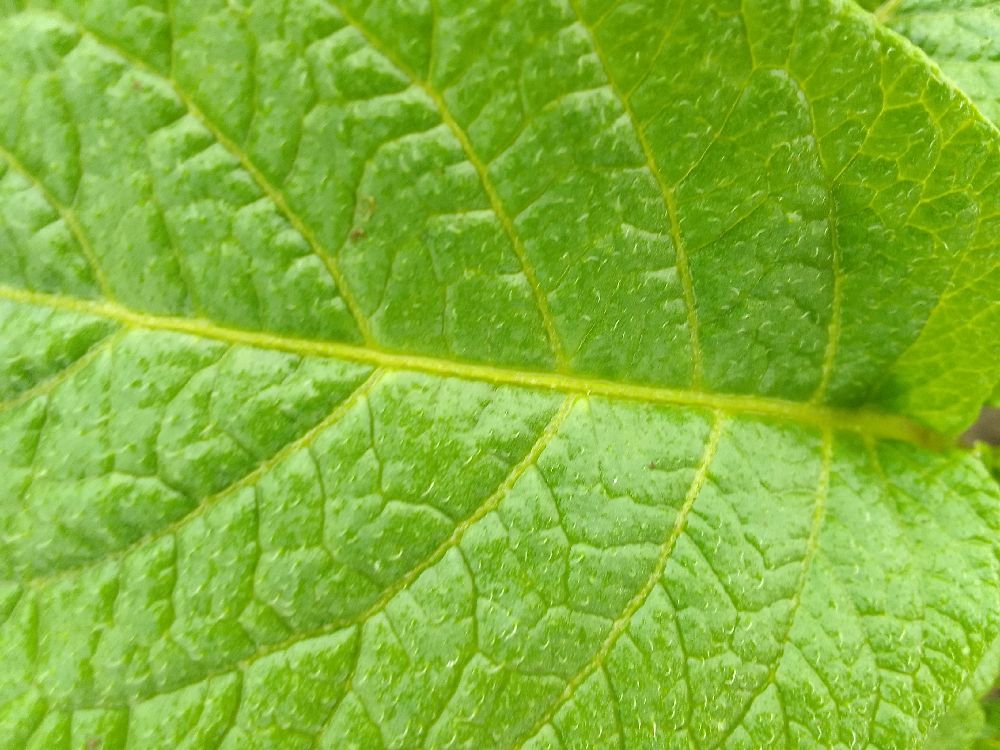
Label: Healthy